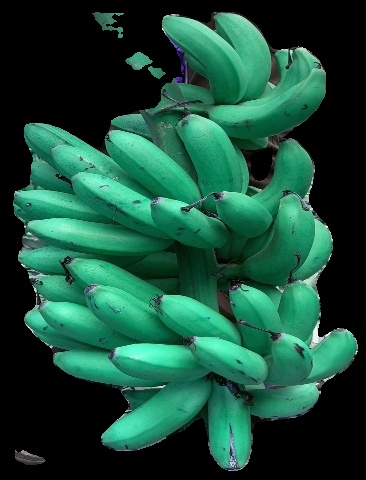
Variety: rasbale
Grade: grade1